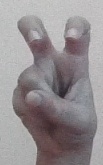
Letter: toot